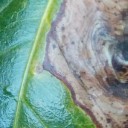
Label: Phoma